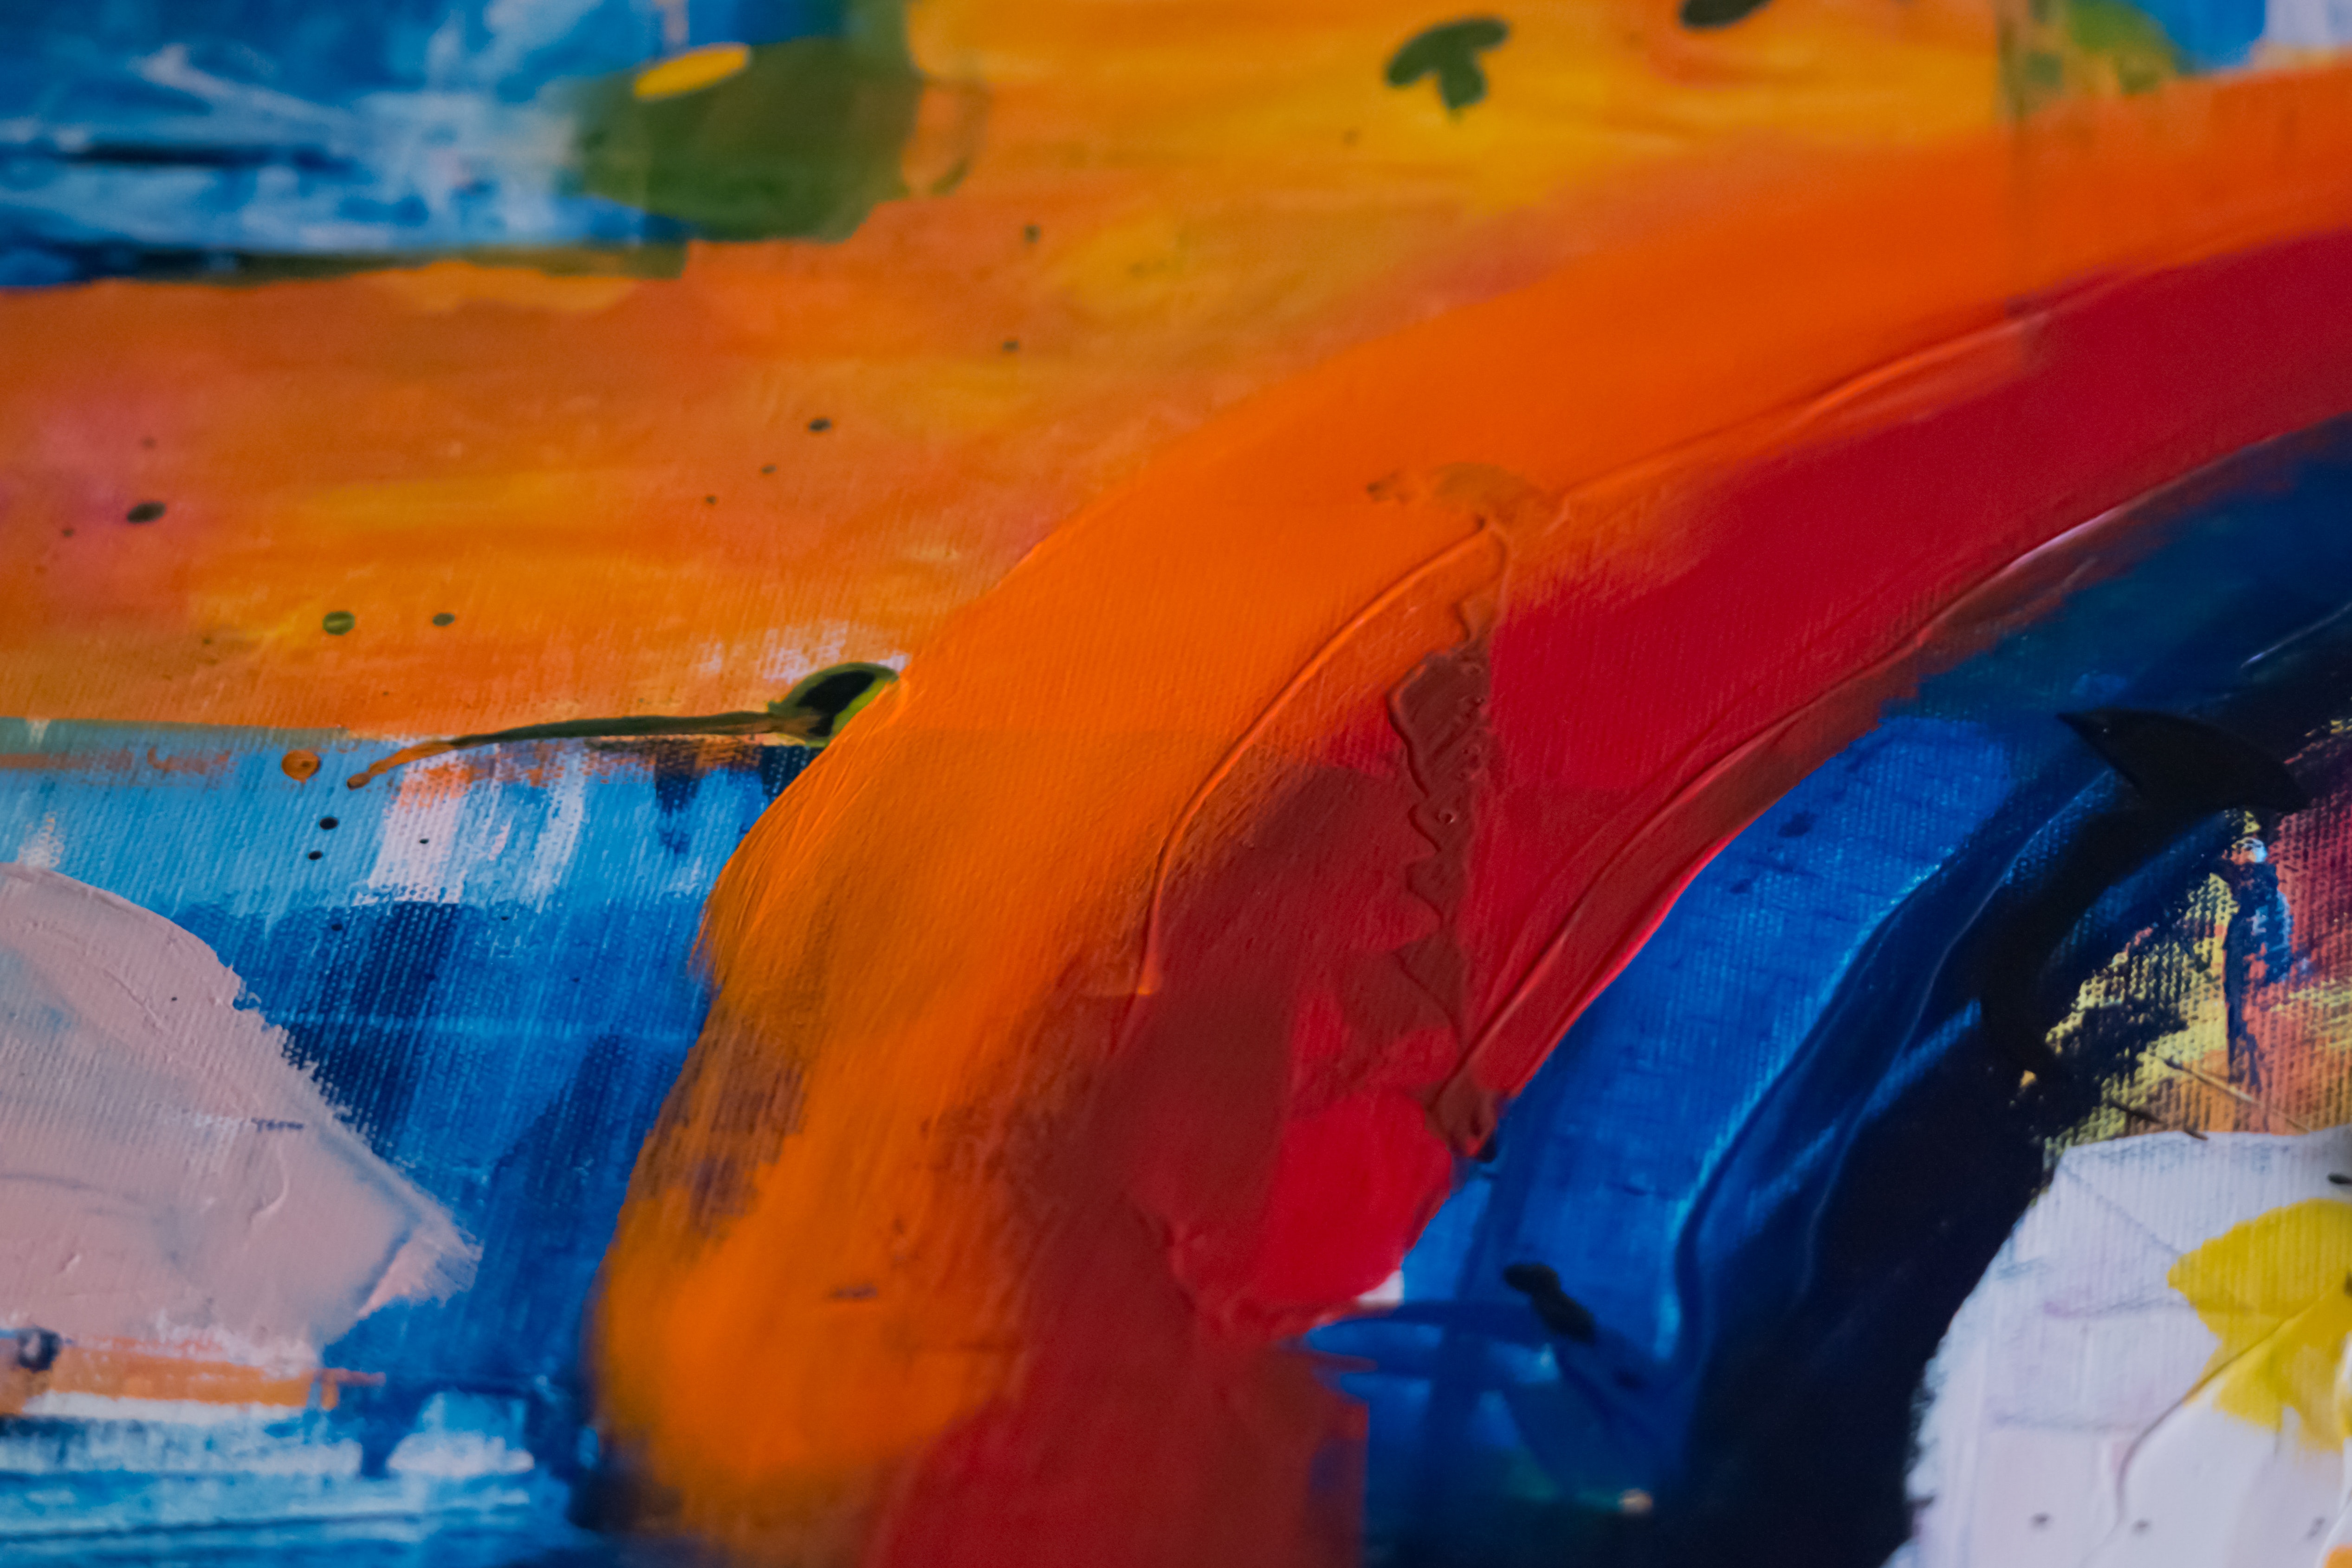
blue, painting, yellow, orange, modern art, art, watercolor paint, acrylic paint, child art, water, visual arts, sky, paint, Colorfulness, geological phenomenon, artwork, world